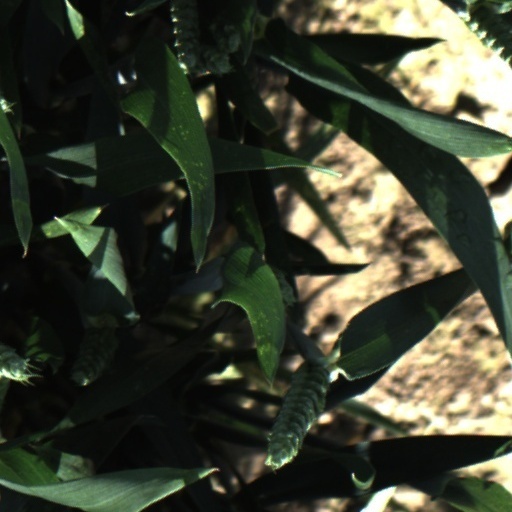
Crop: wheat